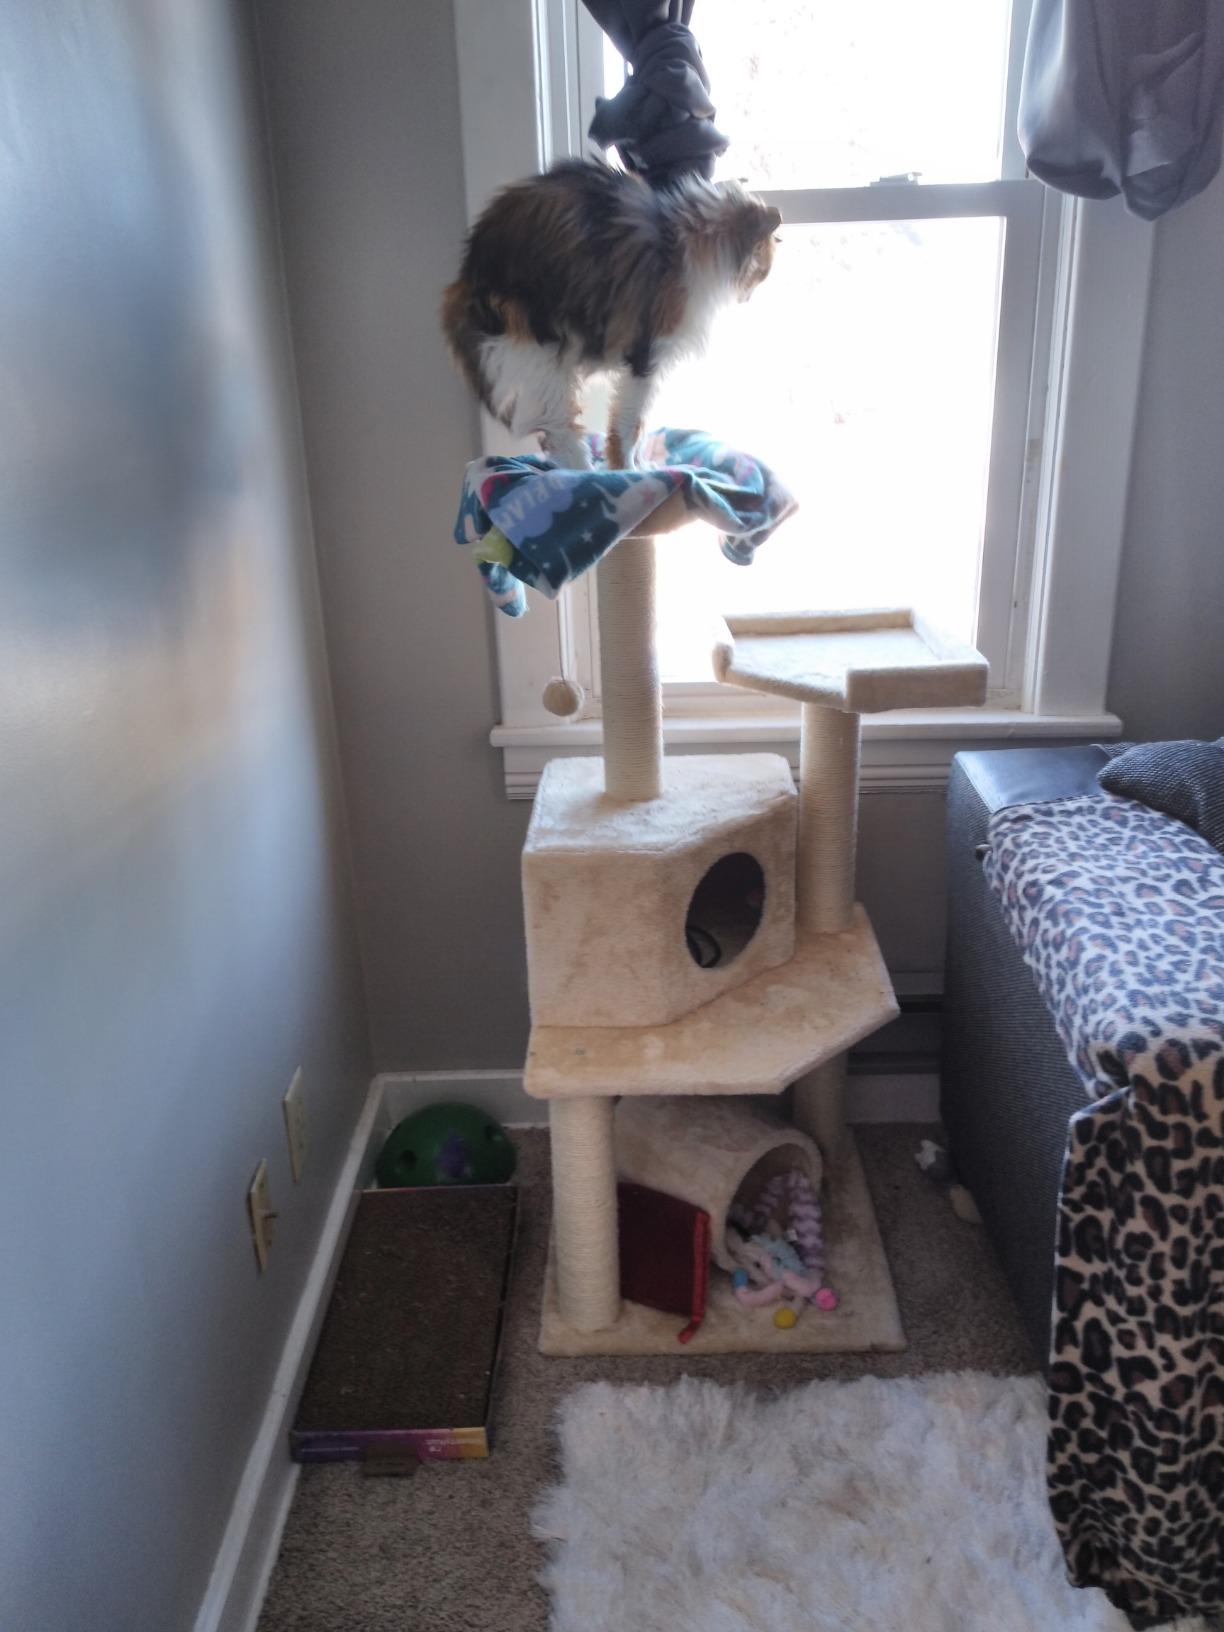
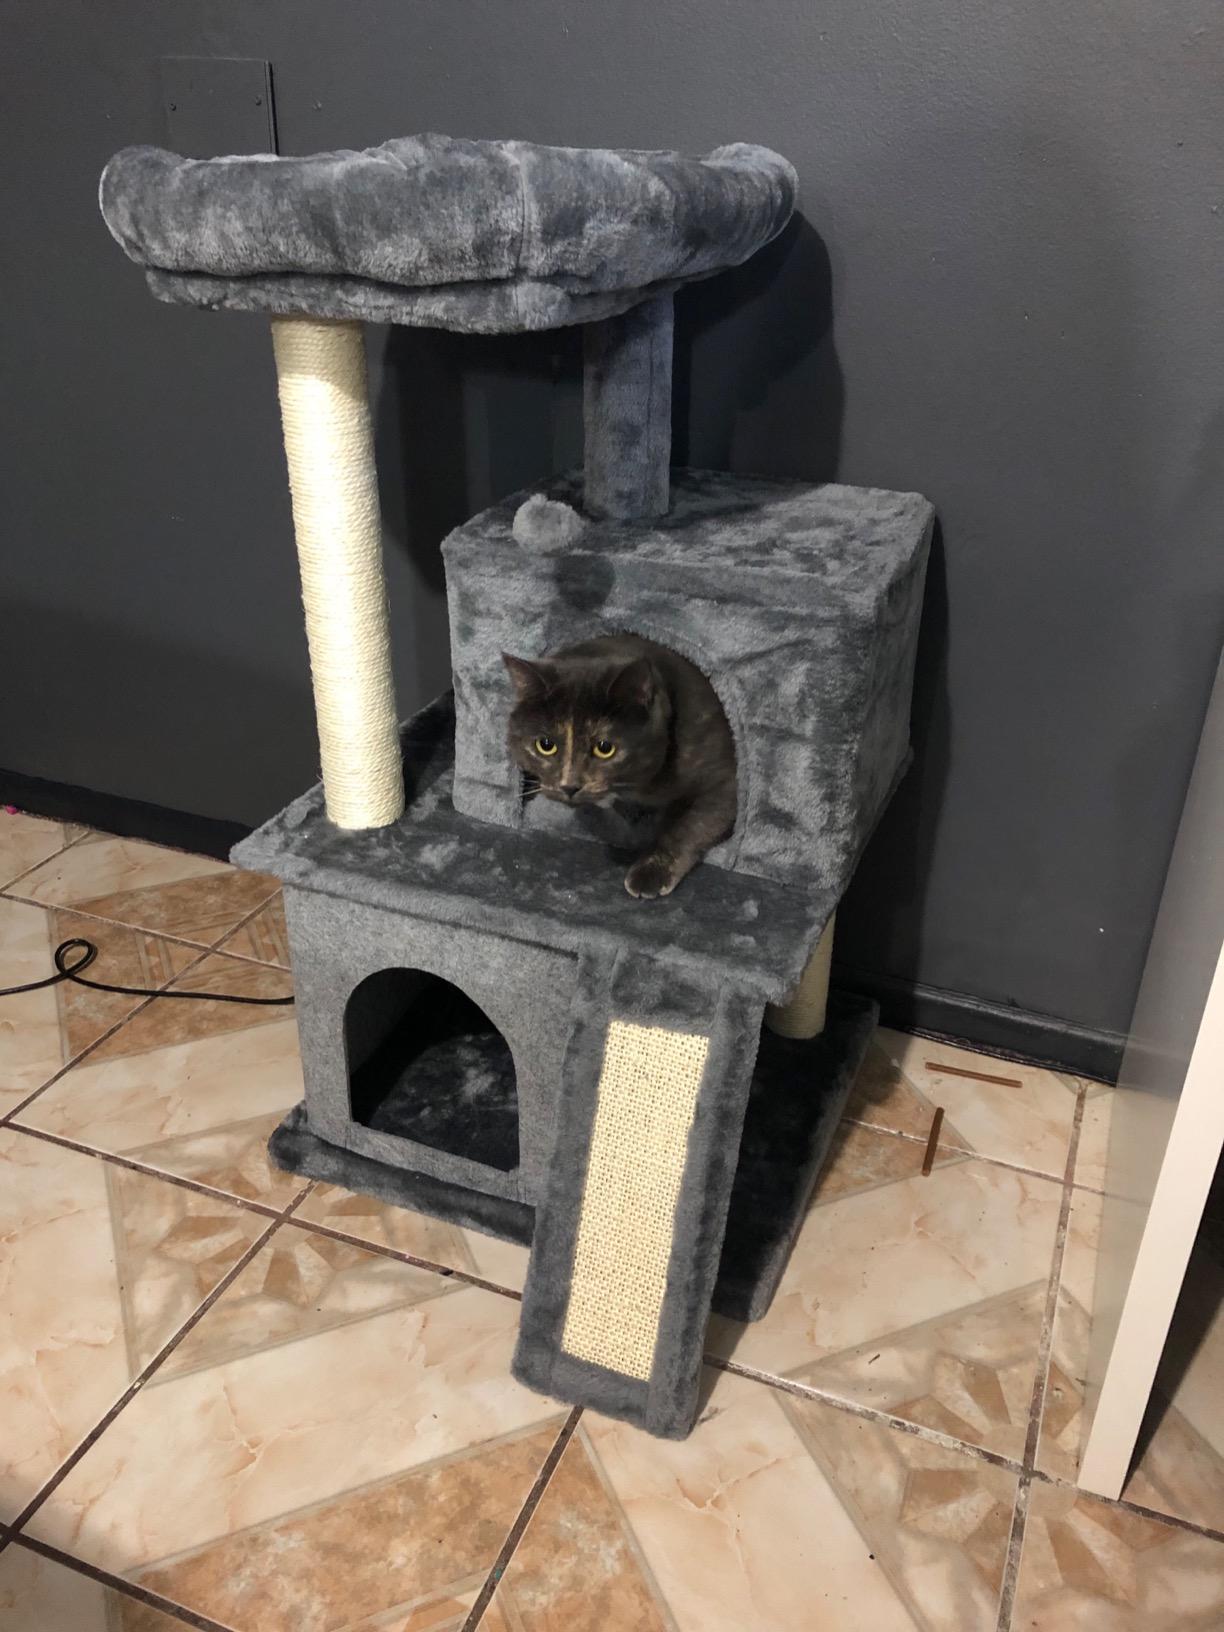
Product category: items_cat tree
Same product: no